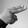
ASL letter: H